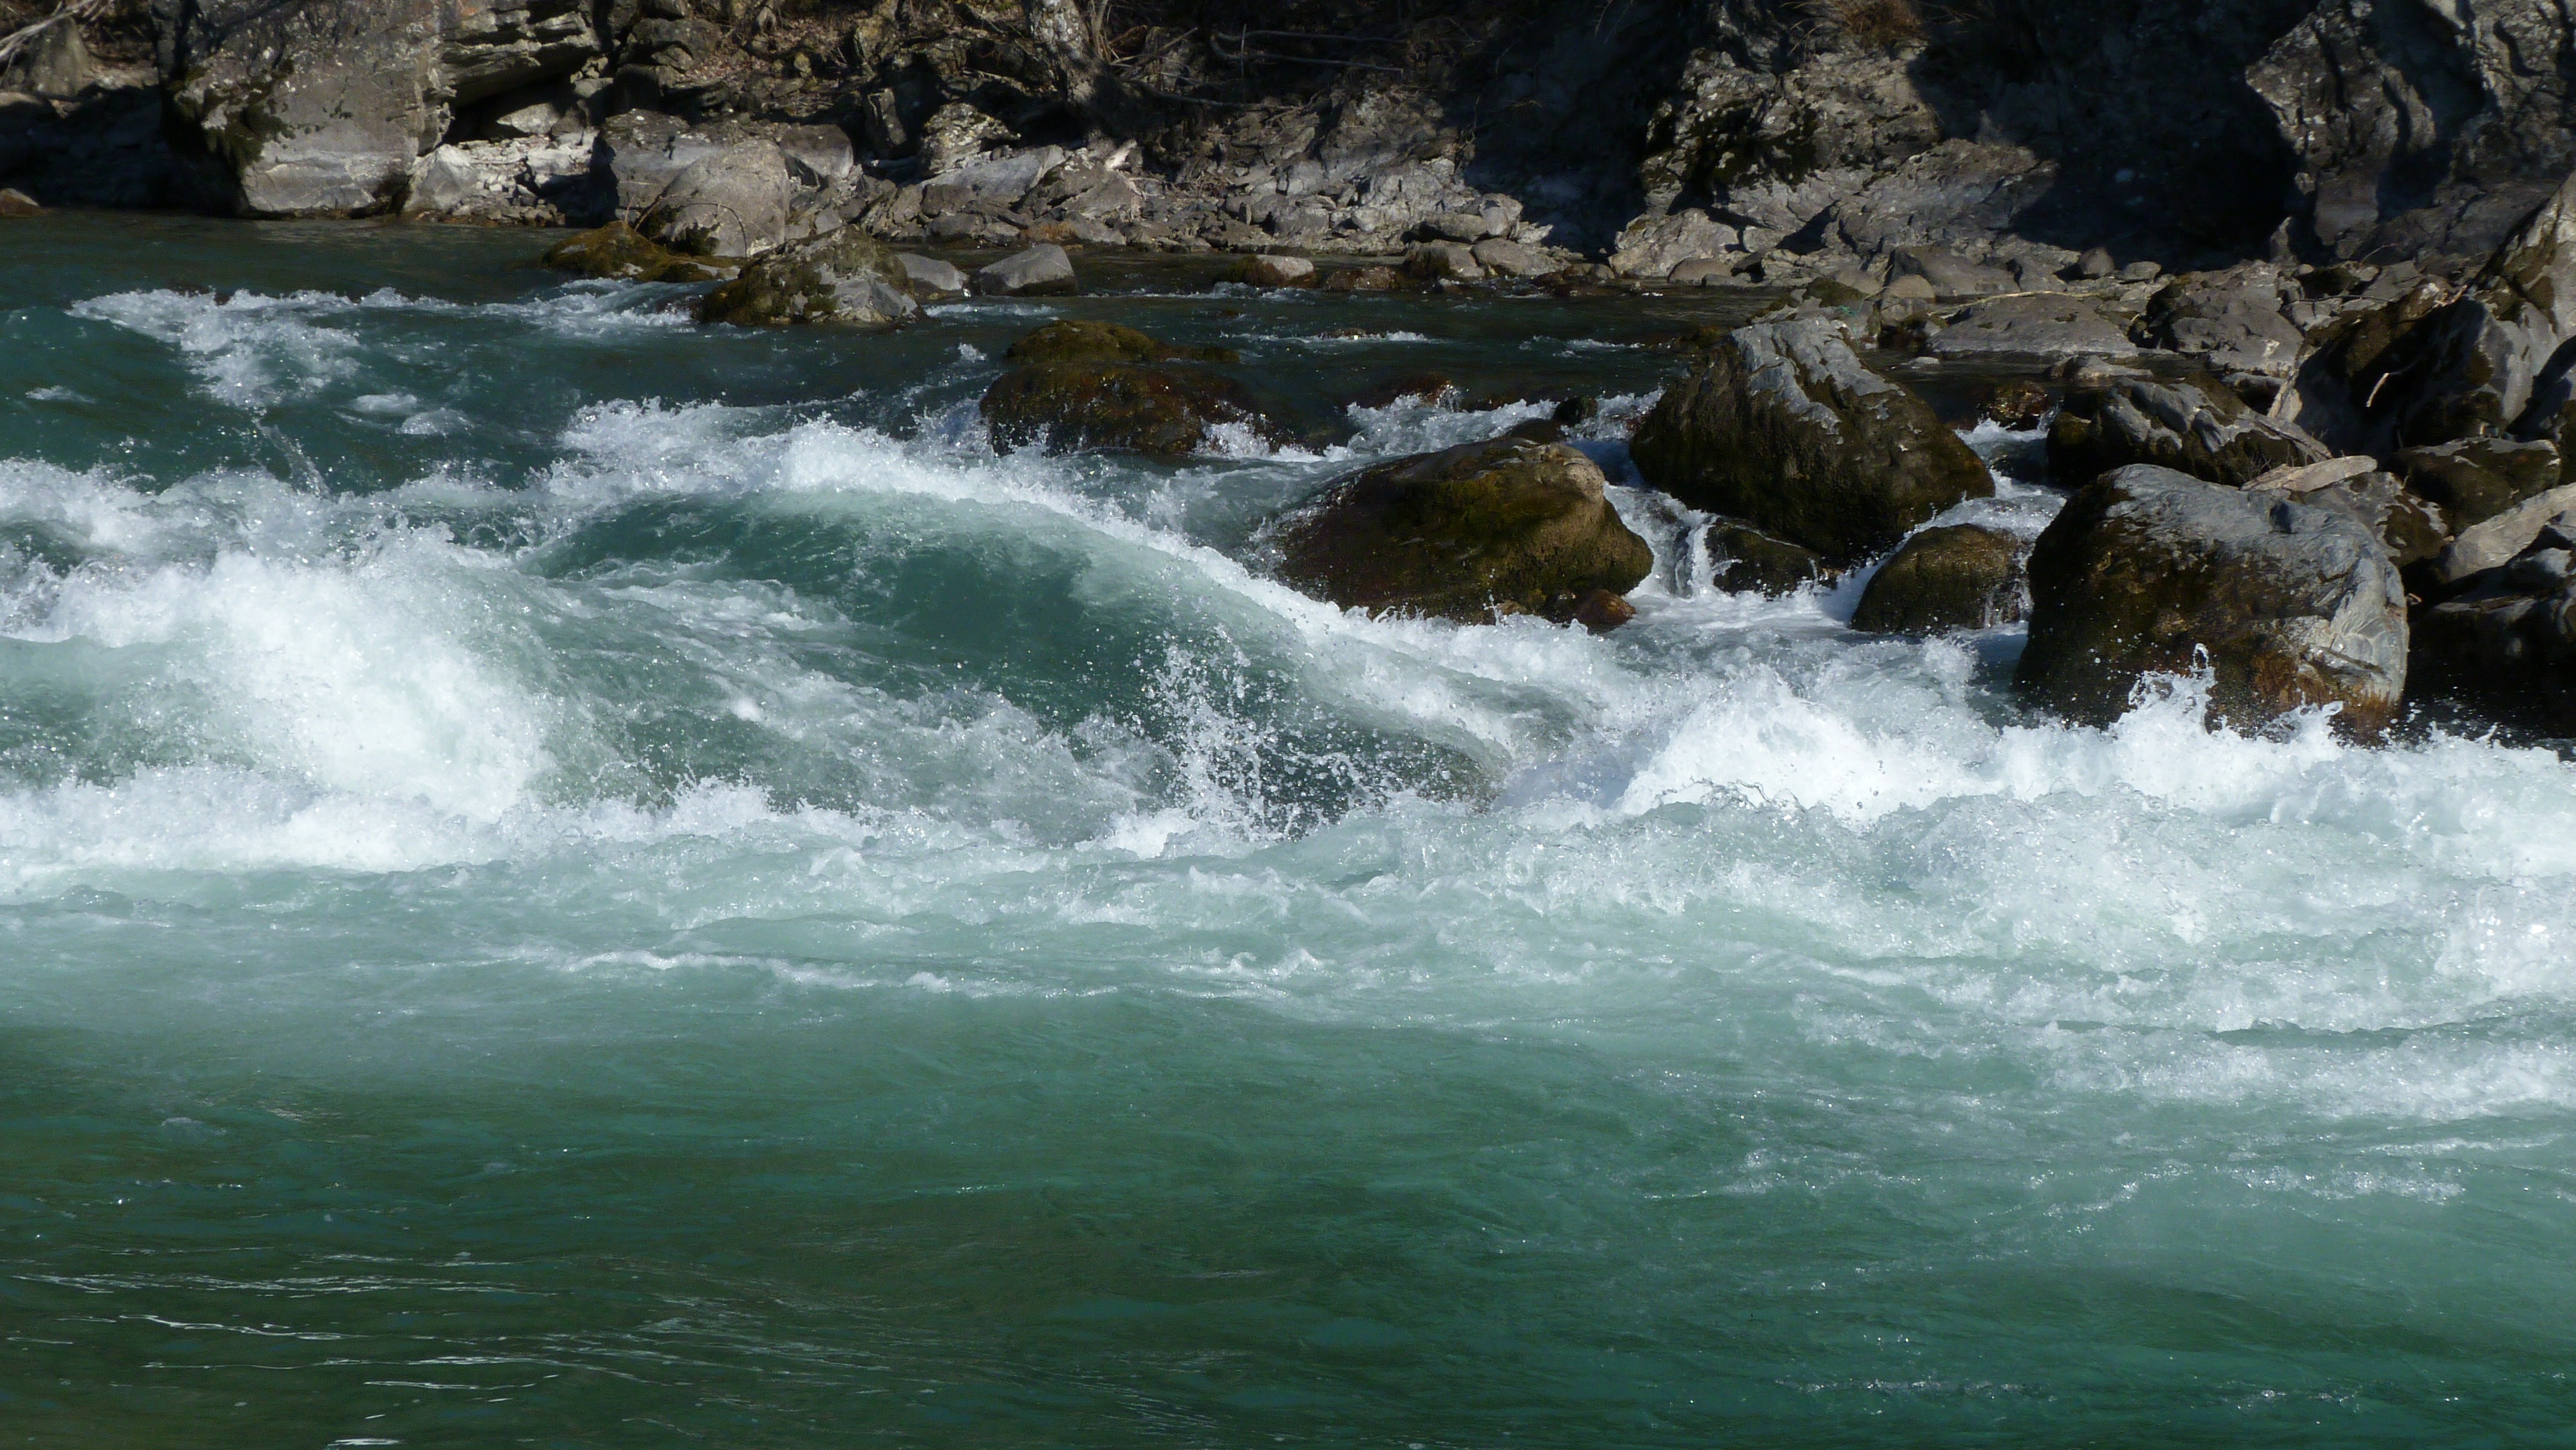
sea, coast, water, nature, rock, ocean, shore, wave, river, stream, spring, rapid, whirlpool, body of water, current, waves, alps, water feature, water courses, hautes alpes, wind wave, the durance river